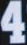
Number: 4